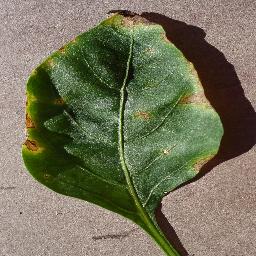
Label: Pepper,_bell___Bacterial_spot